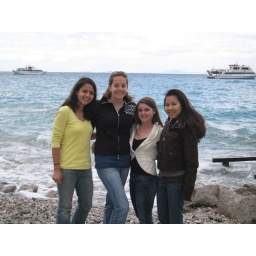
the girls in front of the gorgeous blue water of Capri